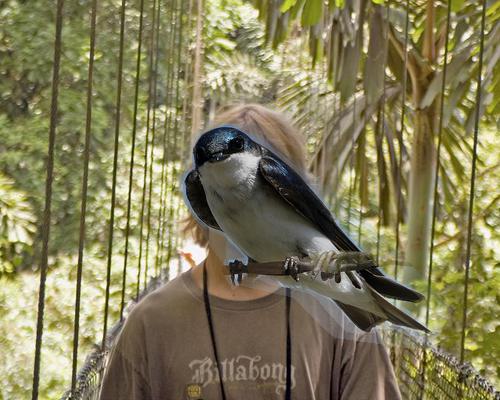
Bird species: Tree_Swallow
Bird type: landbird
Background: land